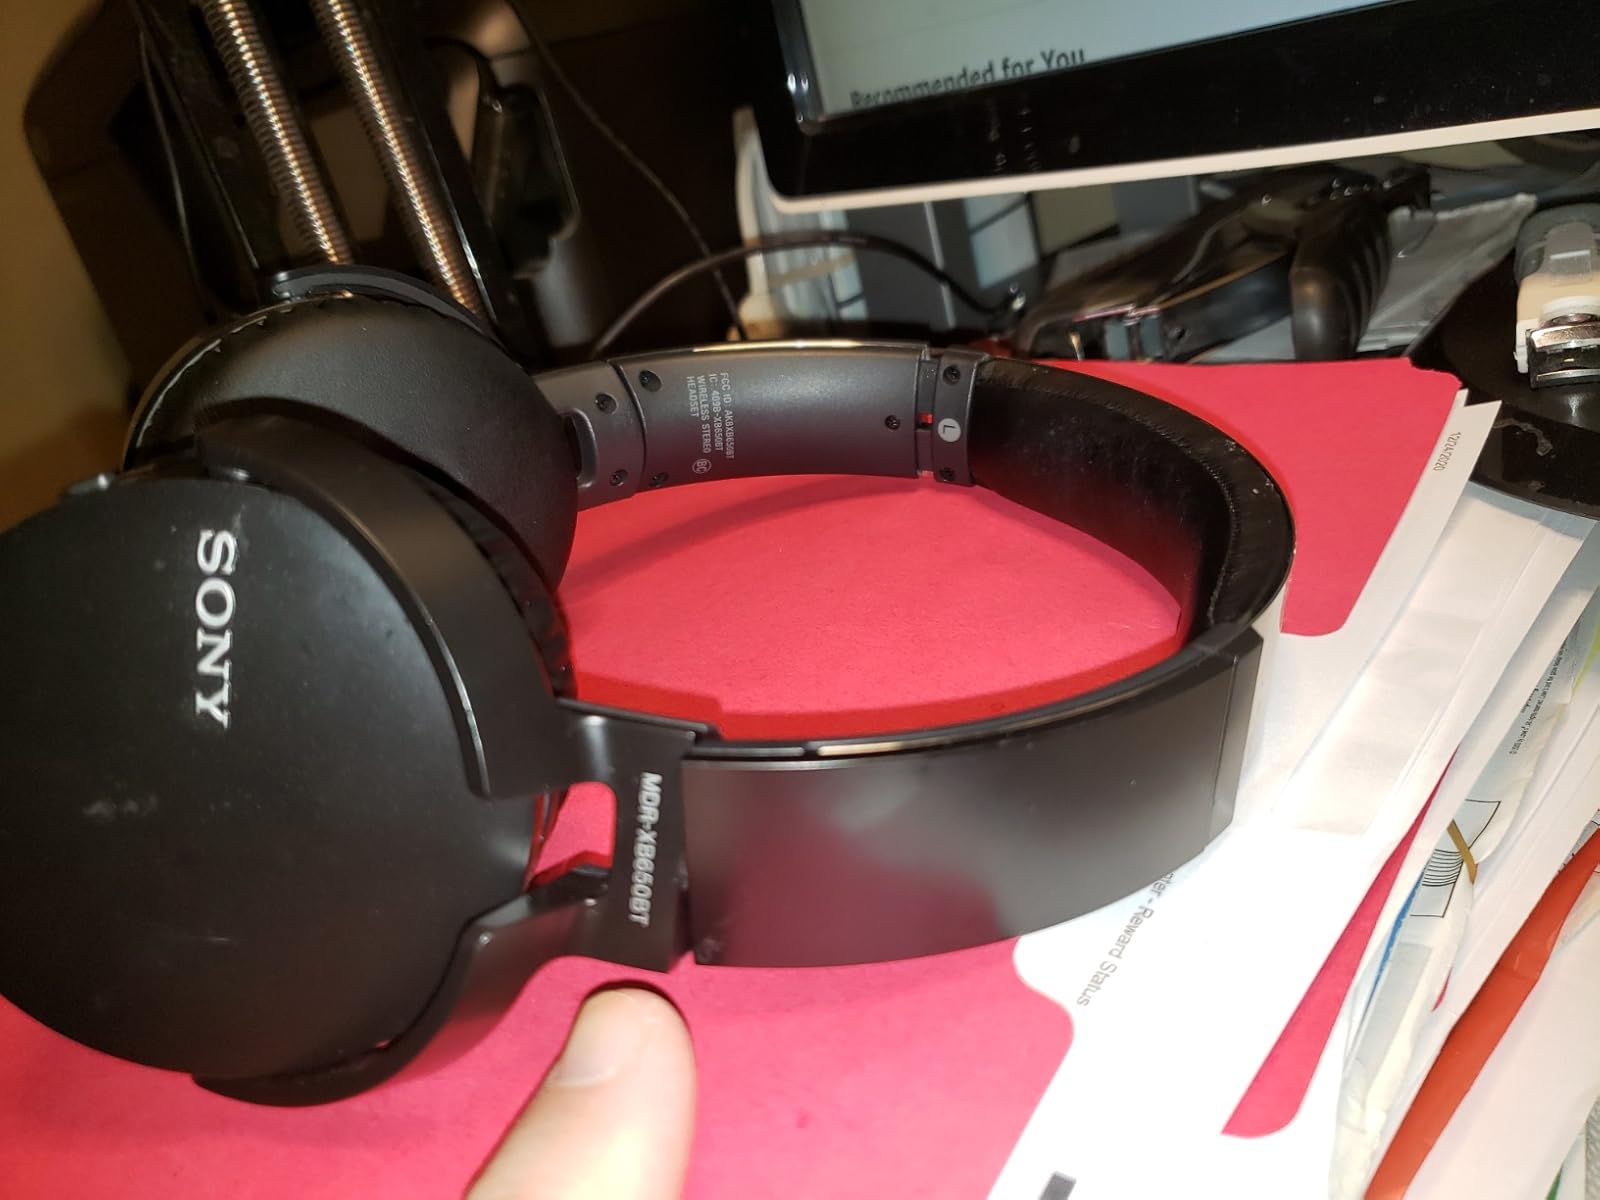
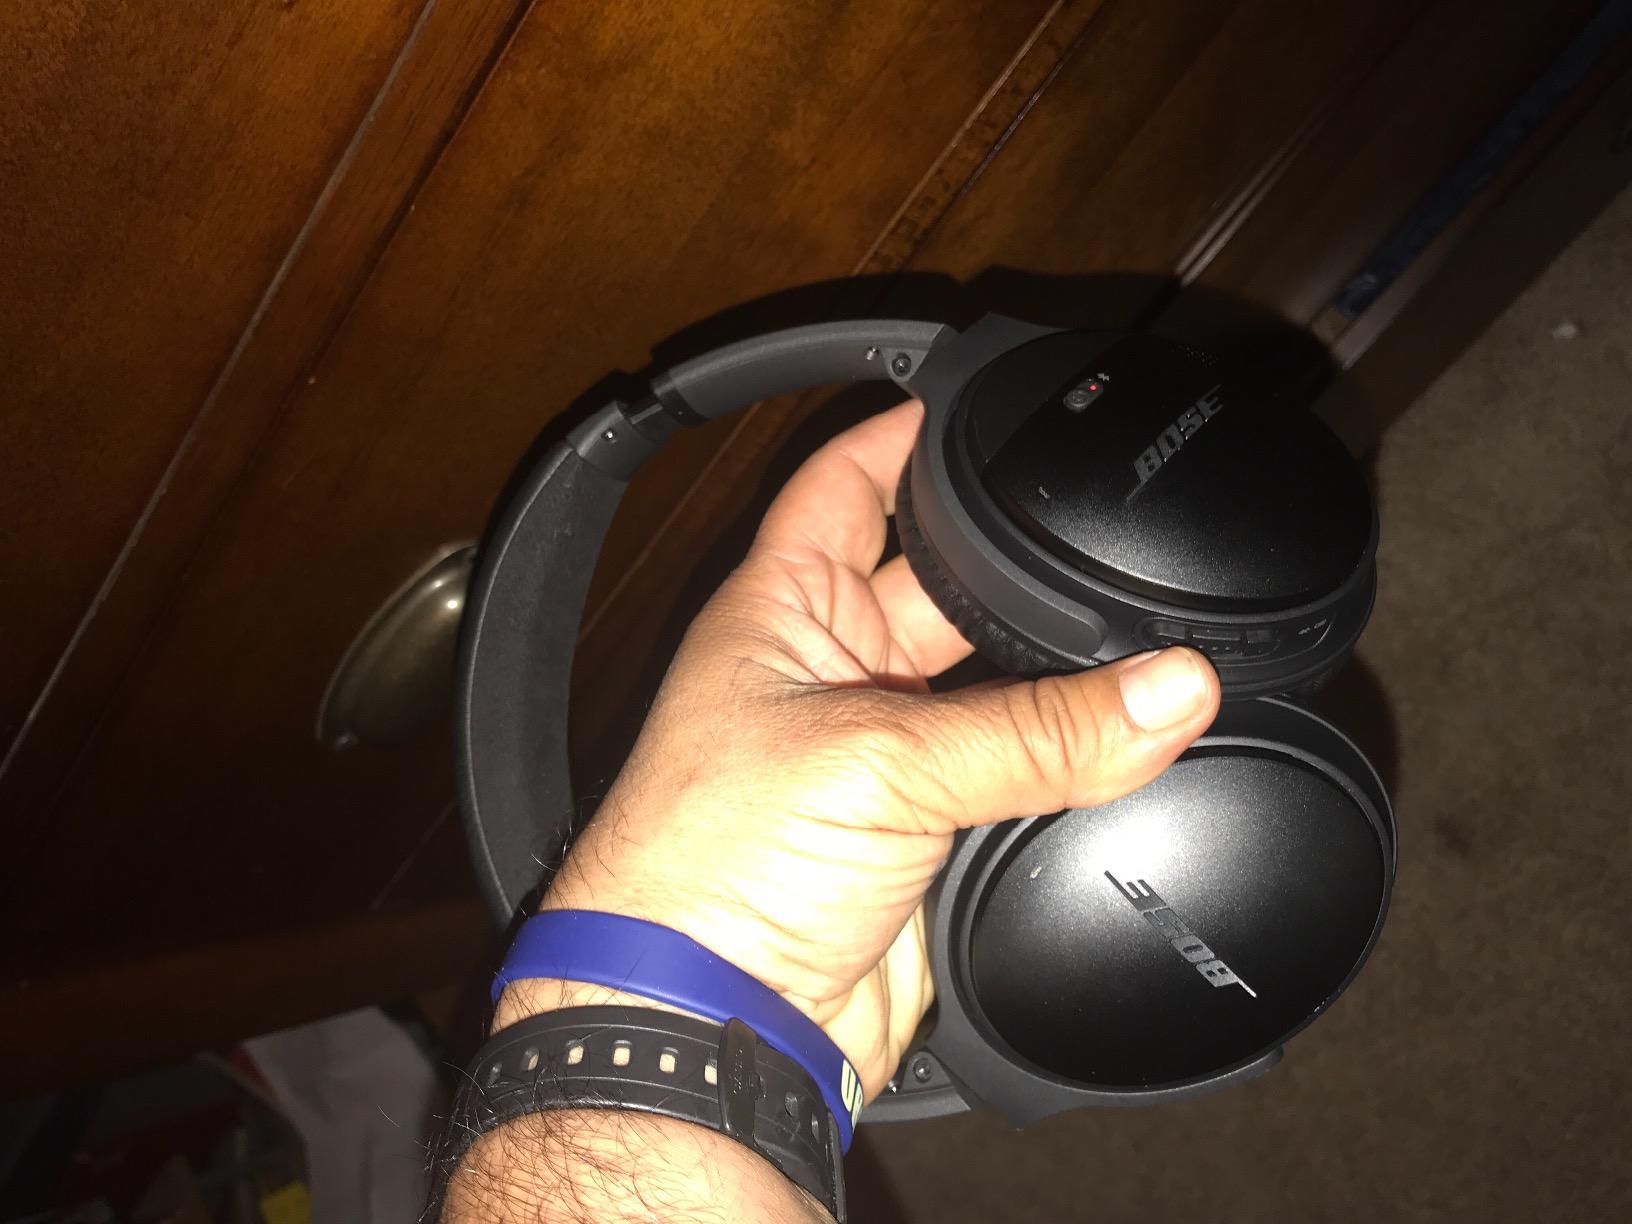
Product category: headphones
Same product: no